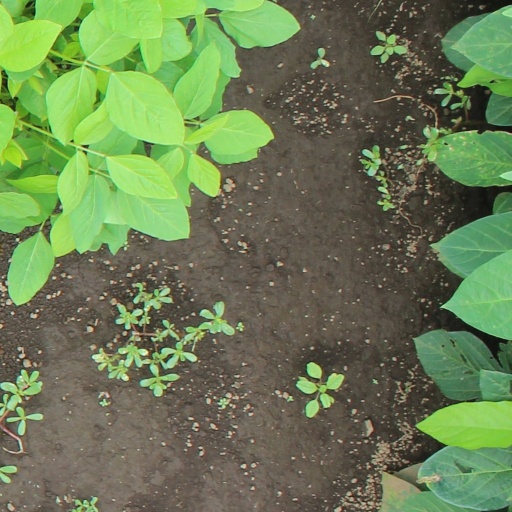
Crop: soybean